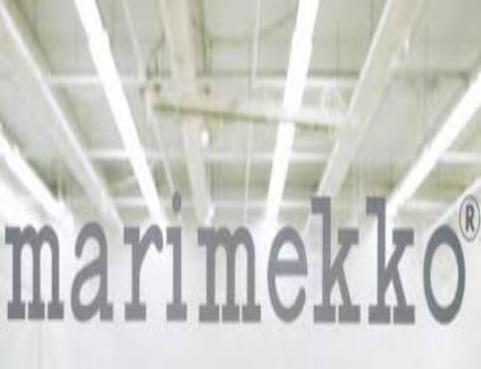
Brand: marimekko
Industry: Necessities